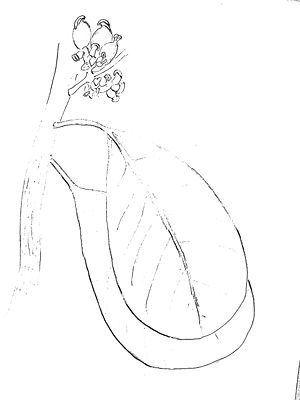
Didymelaceae
Didymelaceae var en familie under Buksbom-ordenen og inden for de dækfrøede planter. Den blev opfattet som monotypisk med kun én slægt, Didymeles, som udelukkende findes på Madagaskar. Denne slægt er nu iflg. APG III systemet optaget i Buksbom-familien, og dermed er familien nedlagt.